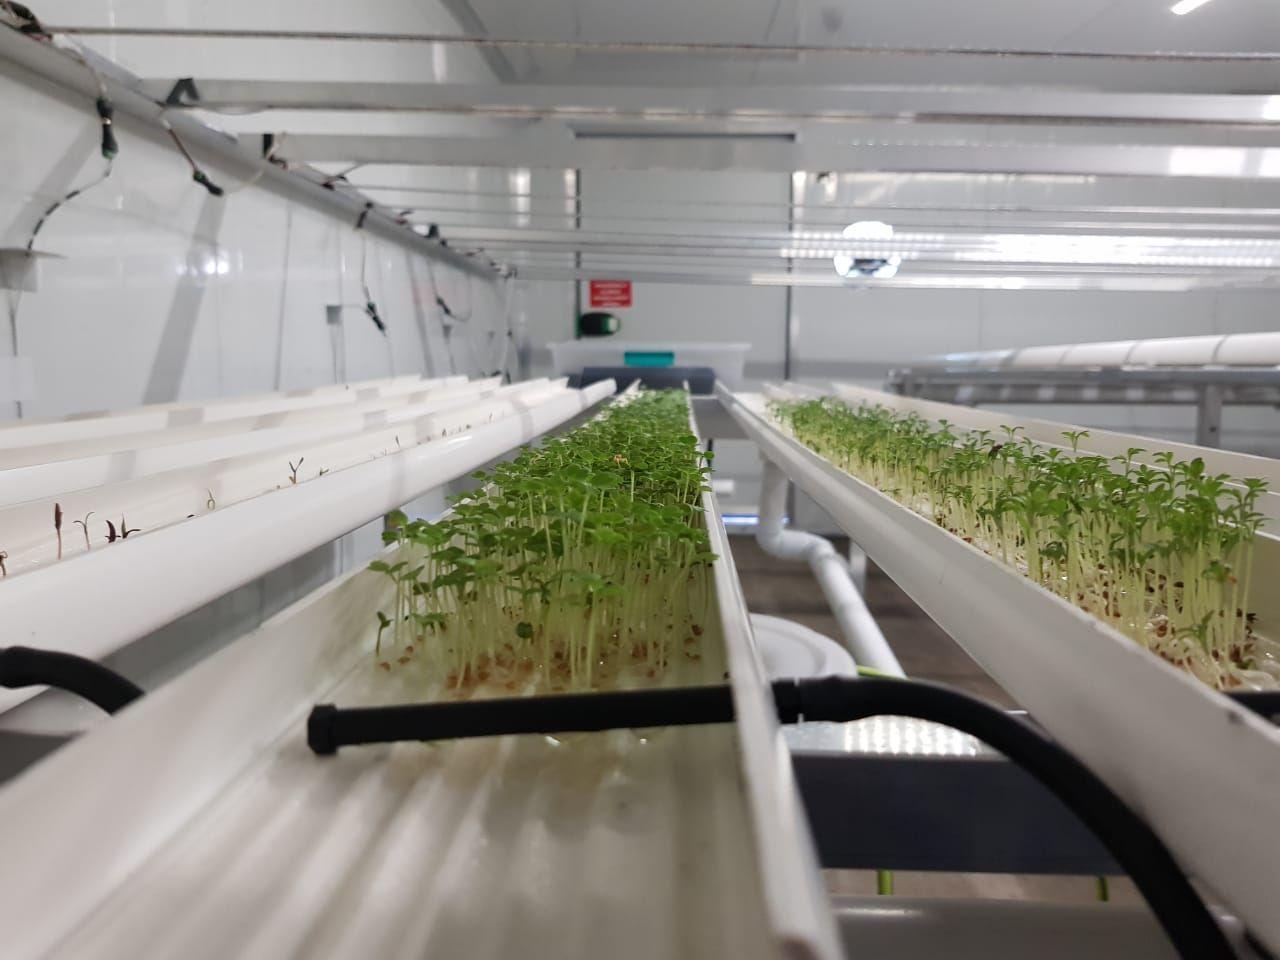
Mimea ya mbogamboga imestawi vizuri ndani ya jengo lenye mashine na mitambo ya kisasa, inayopitisha hewa kudhibiti joto pamoja na kuhifadhi maji yenye rutuba, yakipeleka  virutubisho moja kwa moja kwenye mizizi na kuchochea ustawi wa hali ya juu, huku taa zikimulika kwa wingi zikionyesha matumizi bora ya miundo mbinu ya kilimo cha kisasa.